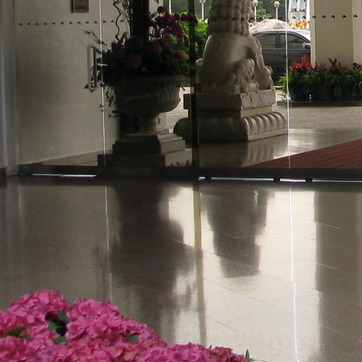
Material: tile